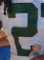
Number: 2